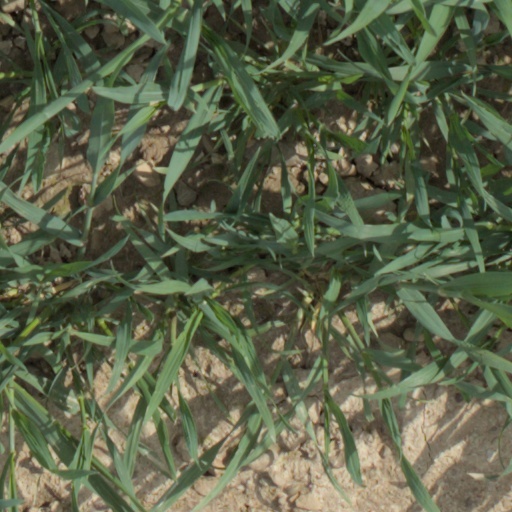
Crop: wheat